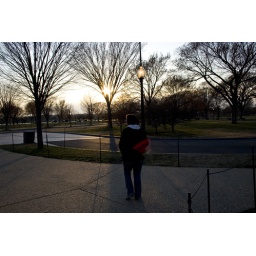
Walking back to the car after walking around the Tidal Basin.